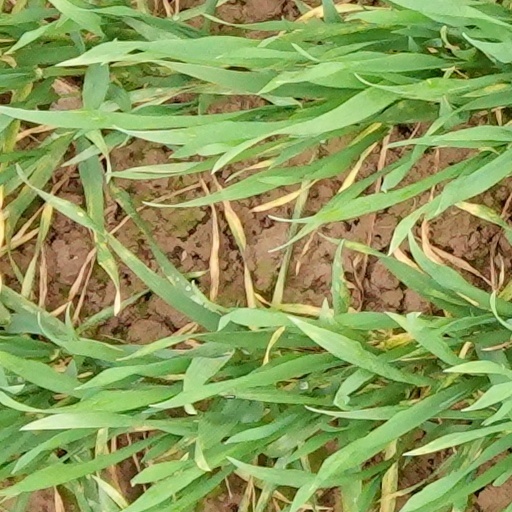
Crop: wheat